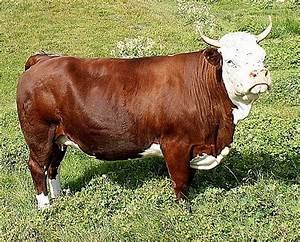
Label: mucca